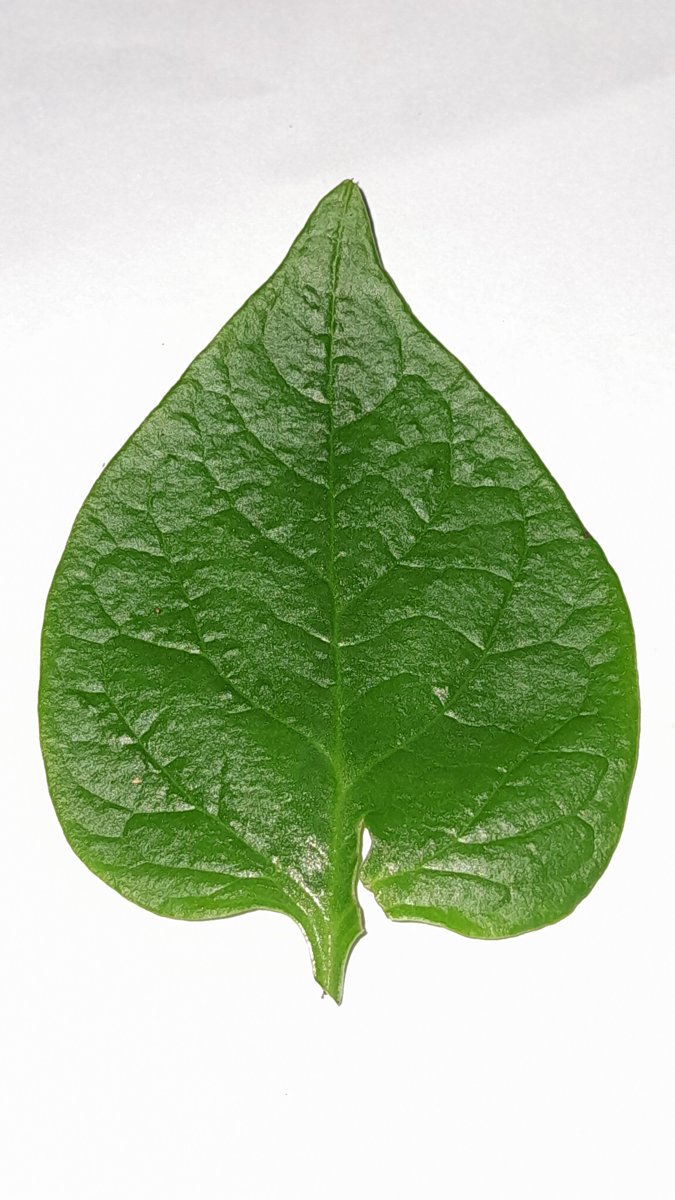
Label: Healthy-Leaf